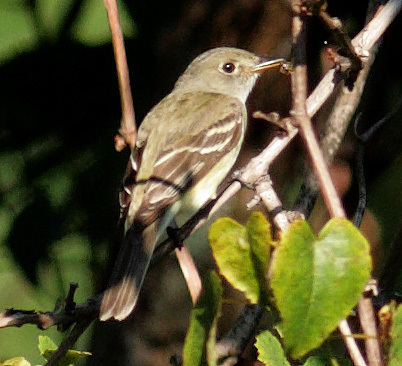
a small brown bird with white wingbars and brown coverts.
this bird has a brown wing, white wing bars, and a pointy bill.
this is a grey bird with brown wings and a pointed beak.
this bird is brown with white on its wings and has a very short beak.
this bird is white and brown in color with a sharp beak, and brown eye rings.
this bird is grey with black and has a very short beak.
with a light gray back, this bird has brown wings and brown outer/inner retrices.
this bird is brown and white in color, with a brown beak.
this bird has a brown crown as well as a yellow billa small brown bird, with a bill that is pointed.
Species: Acadian Flycatcher